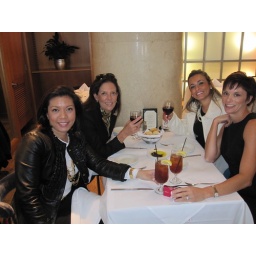
The ladies, stylish in black and white for lunch.